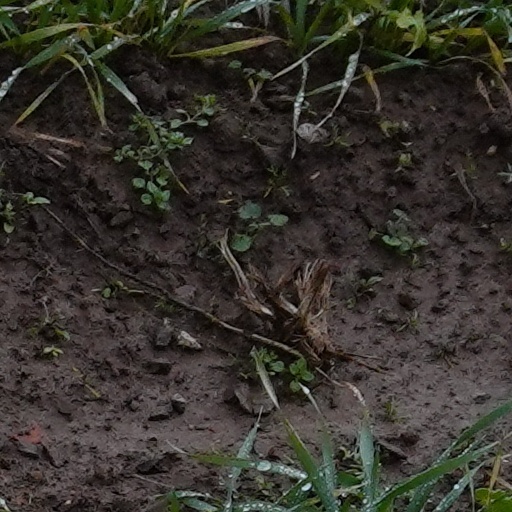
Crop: wheat